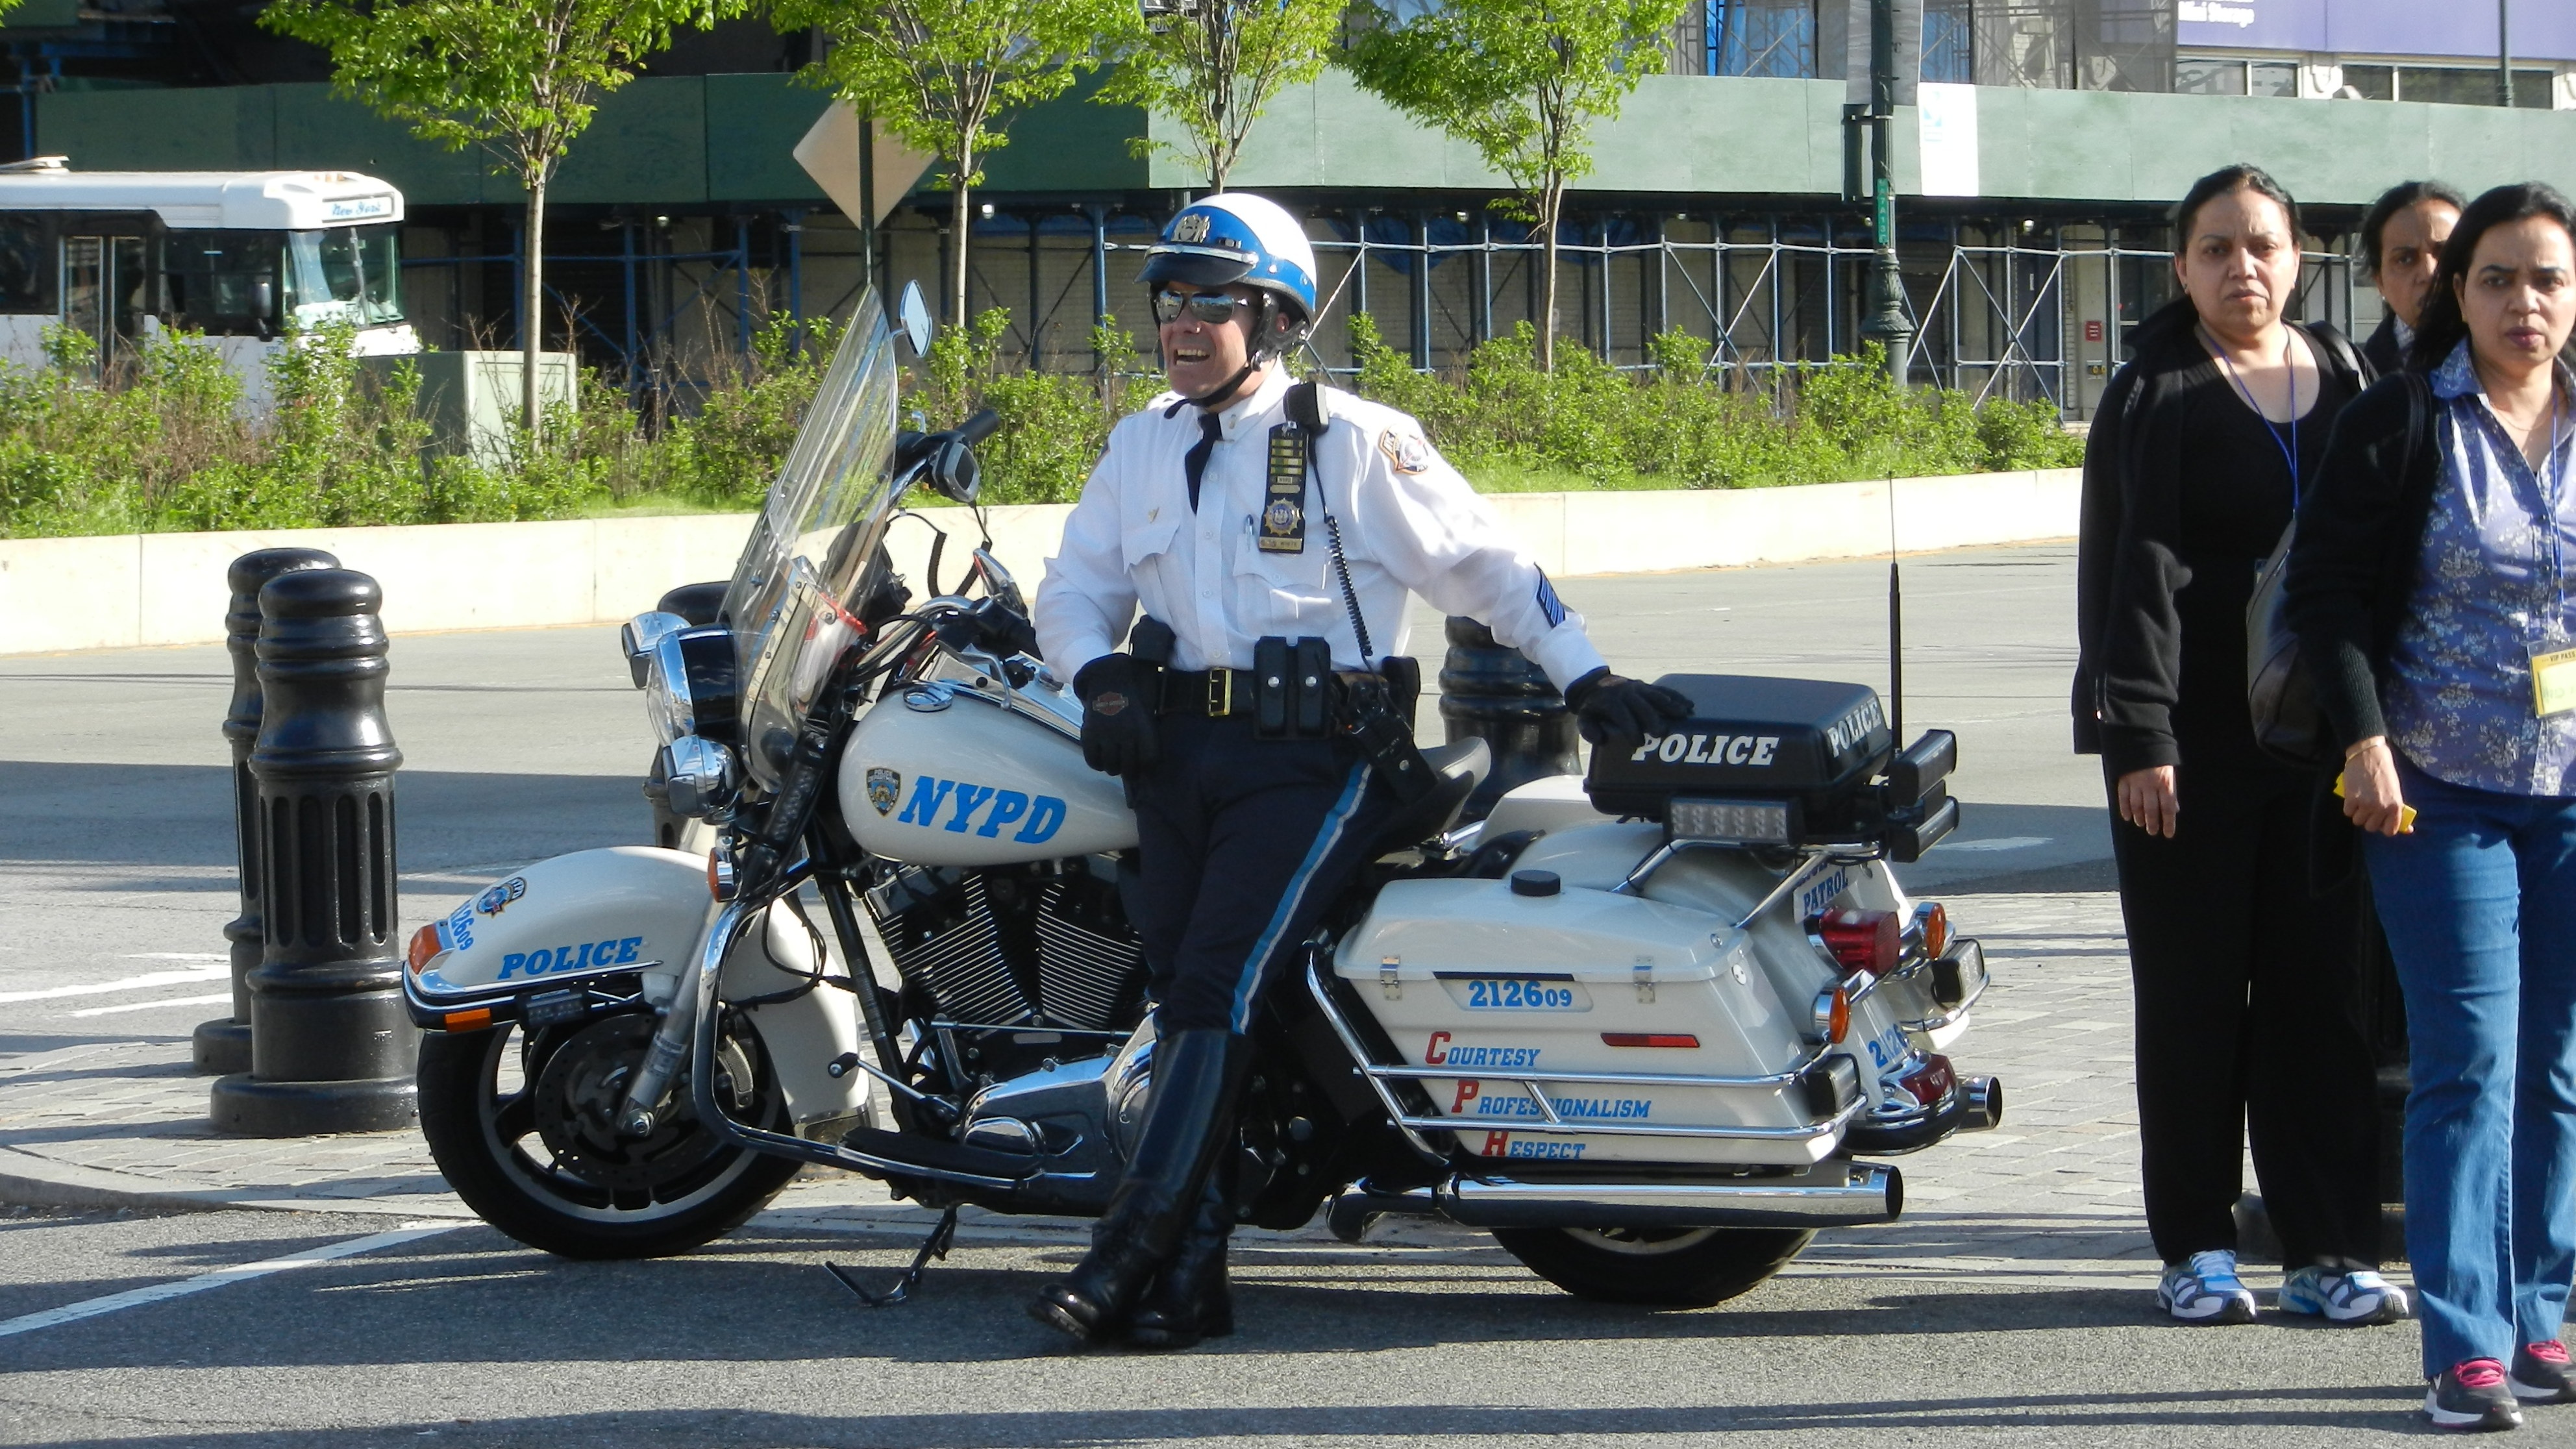
bicycle, new york, manhattan, vehicle, motorcycle, united states, police, official, policeman, motorcycling, police officer, military police